Calouste Gulbenkian Foundation

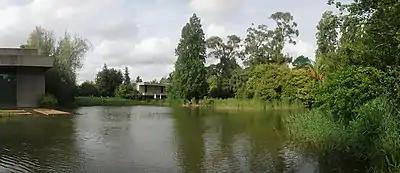
Gulbenkian Park of the Gulbenkian Foundation and Museum

Located in Lisbon (civil parish of Avenidas Novas), the Foundation's premises opened in 1969 and were designed by Ruy Athouguia, Pedro Cid, and Alberto Pessoa. In addition to Foundation offices, the complex includes an auditorium, exhibition space, congress facilities, and a large building designed specifically to house and display Museum and art library. These are set in Gulbenkian Park, which was designed by Ribeiro Telles. In 1983, the Modern Art Centre was added at one end of the park.